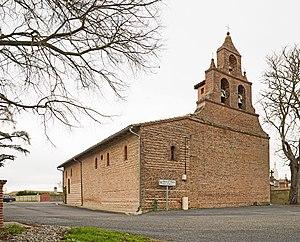
La liste des églises de la Haute-Garonne recense de manière exhaustive les églises situées dans le département français de la Haute-Garonne.
Villematier est une commune française située dans le sud-ouest de la France, dans le département de la Haute-Garonne, en région Occitanie. Elle se situe dans le nord-est de la Haute-Garonne, à proximité de Villemur-sur-Tarn, et à une trentaine de kilomètres au nord de Toulouse.
Églises possédant un clocher-mur, ou clocher à peigne, clocher-arcade ou campenard.